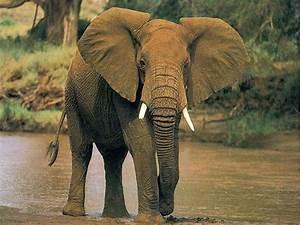
elephant